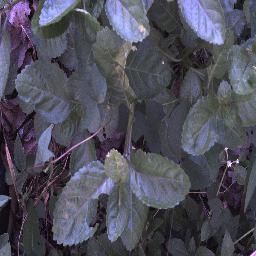
Label: snake_weed